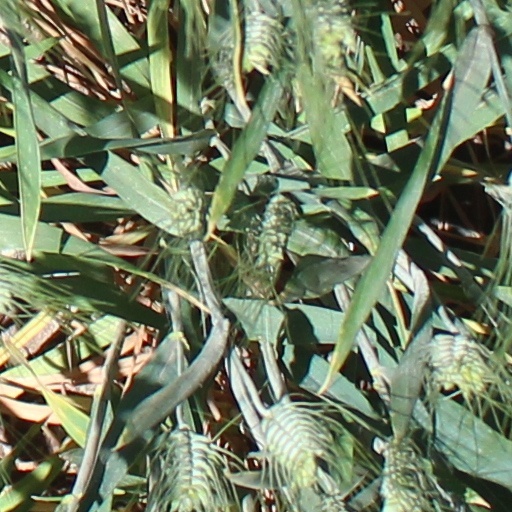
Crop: wheat